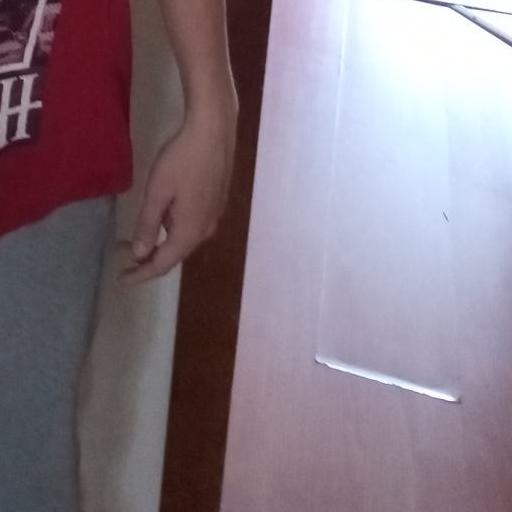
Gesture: no_gesture